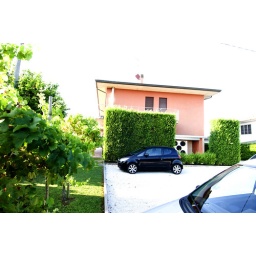
When you park your car in our hotel, you can enter in by walking in the green relaxing atmosphere of countryside...